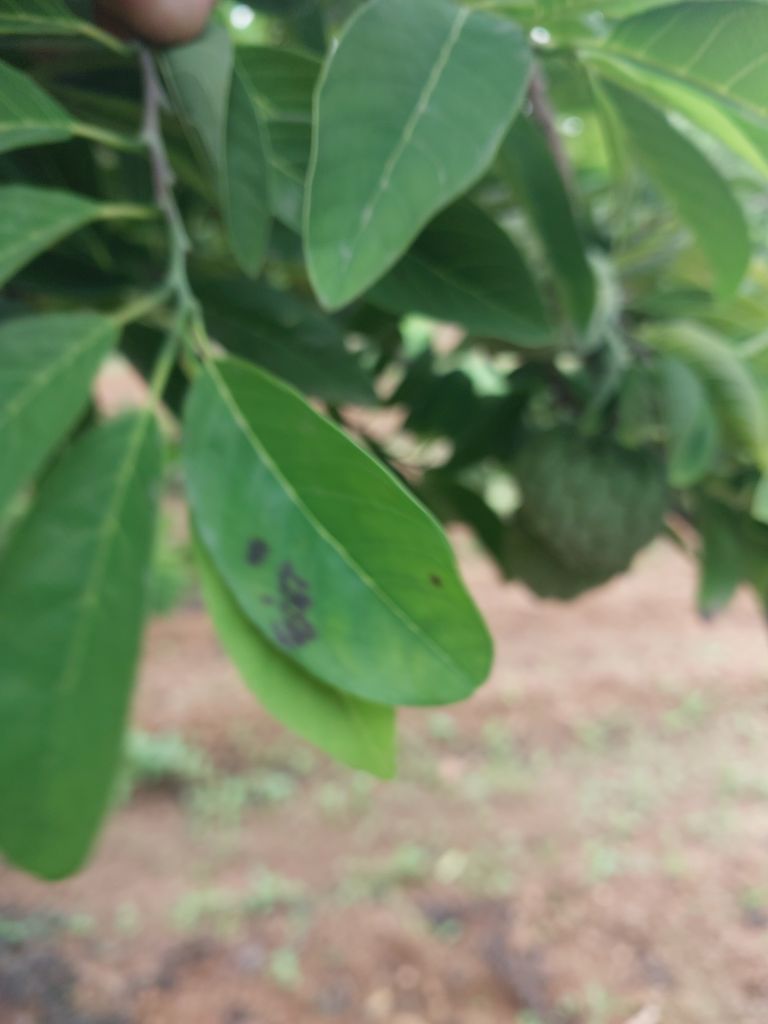
Disease label: Leaf spot on Leaves